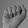
ASL letter: A